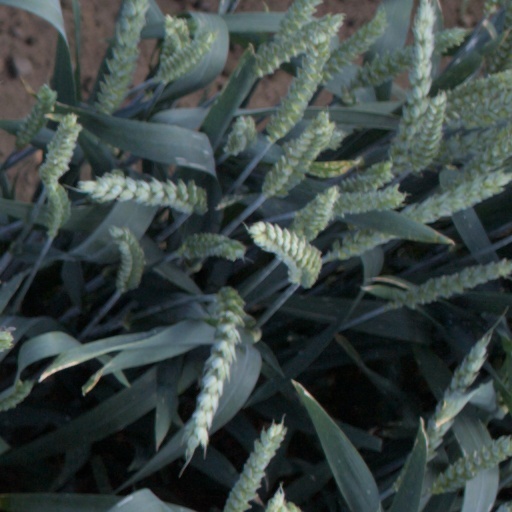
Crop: wheat